Northeast Passage

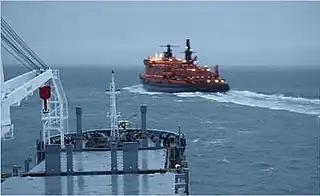
Nuclear icebreaker "NS 50 Let Pobedy" escorting the "Beluga Fraternity" and "Beluga Foresight" through the Northern Sea Route in 2009

Only one Russian seaport in the Barents Sea along the officially defined Northern Sea Route (which begins at the Kara Gates Strait) is ice-free year-round, Murmansk on the Kola Peninsula. Other Arctic ports are generally usable from July to October, or, such as Dudinka, are served by nuclear-powered icebreakers. Beyond the Bering Strait, the end of the Northern Sea Route, and south along Russia's Pacific seaboard Petropavlovsk in Kamchatka, Vanino, Nakhodka, and Vladivostok are accessible year-round.